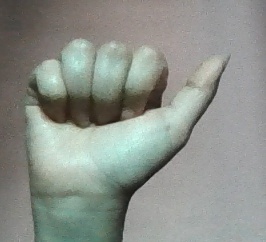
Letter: dhad